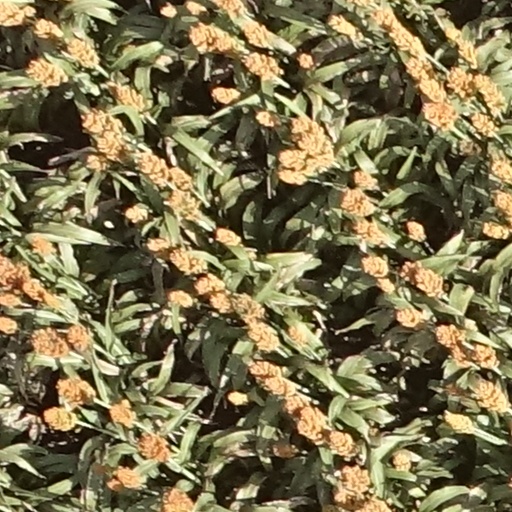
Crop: sorghum